Banasura Hill Resort

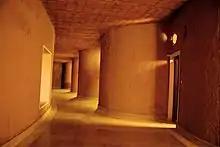
The corridor inside the main building.

Fairly large single-storied earthen structures are common in different parts of the world, but building a two-storied structure of such enormous proportions as that of the main building at the resort, was quite a challenge. Since the building was designed without any concrete pillars, extra attention had to be paid to load bearing and load balancing aspects to ensure stability.